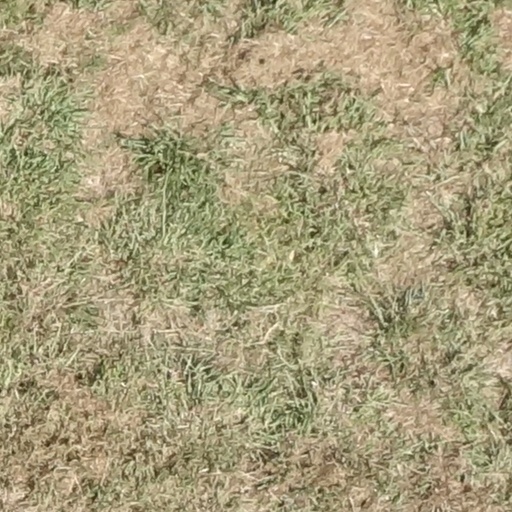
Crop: sorghum